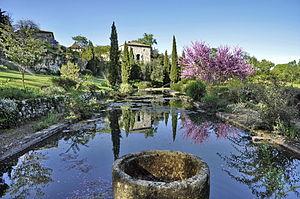
Grand bassin de Sardy (Vélines)
Cette page recense les jardins de France bénéficiant du label « jardin remarquable ».
Les Jardins de Sardy se situent à Vélines, en Dordogne, dans la région Nouvelle-Aquitaine. Ils bénéficient du label des jardins remarquables remis par le ministère de la culture.
Vélines est une commune française située dans le département de la Dordogne, en région Nouvelle-Aquitaine. De 1790 à 2015, la commune était le chef-lieu du canton de Vélines.